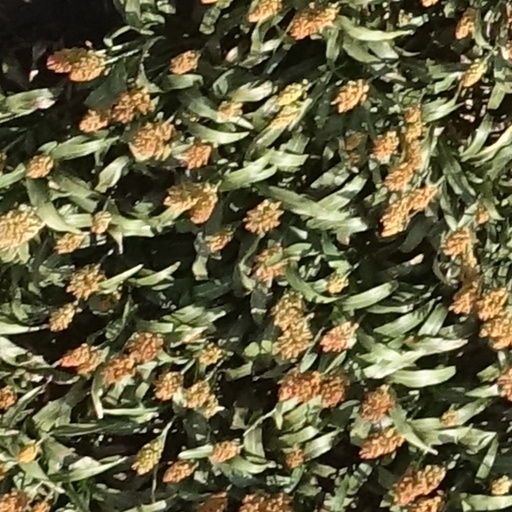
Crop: sorghum